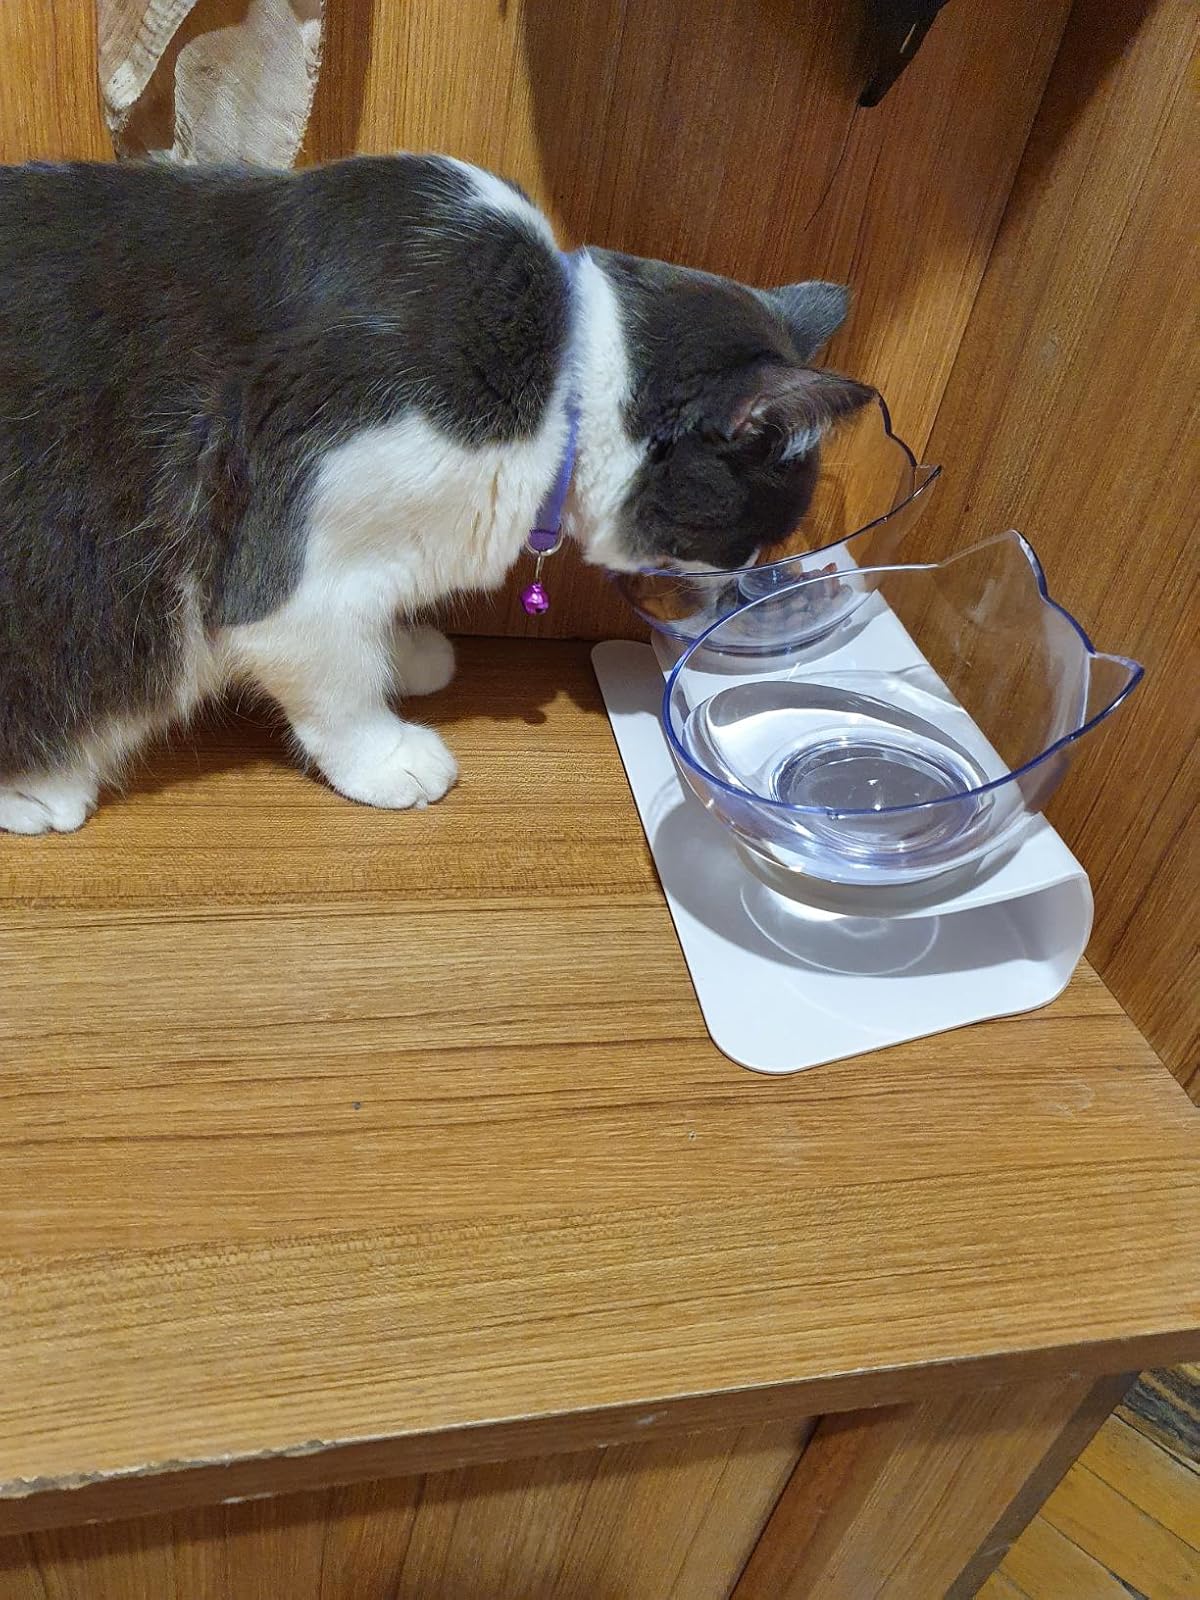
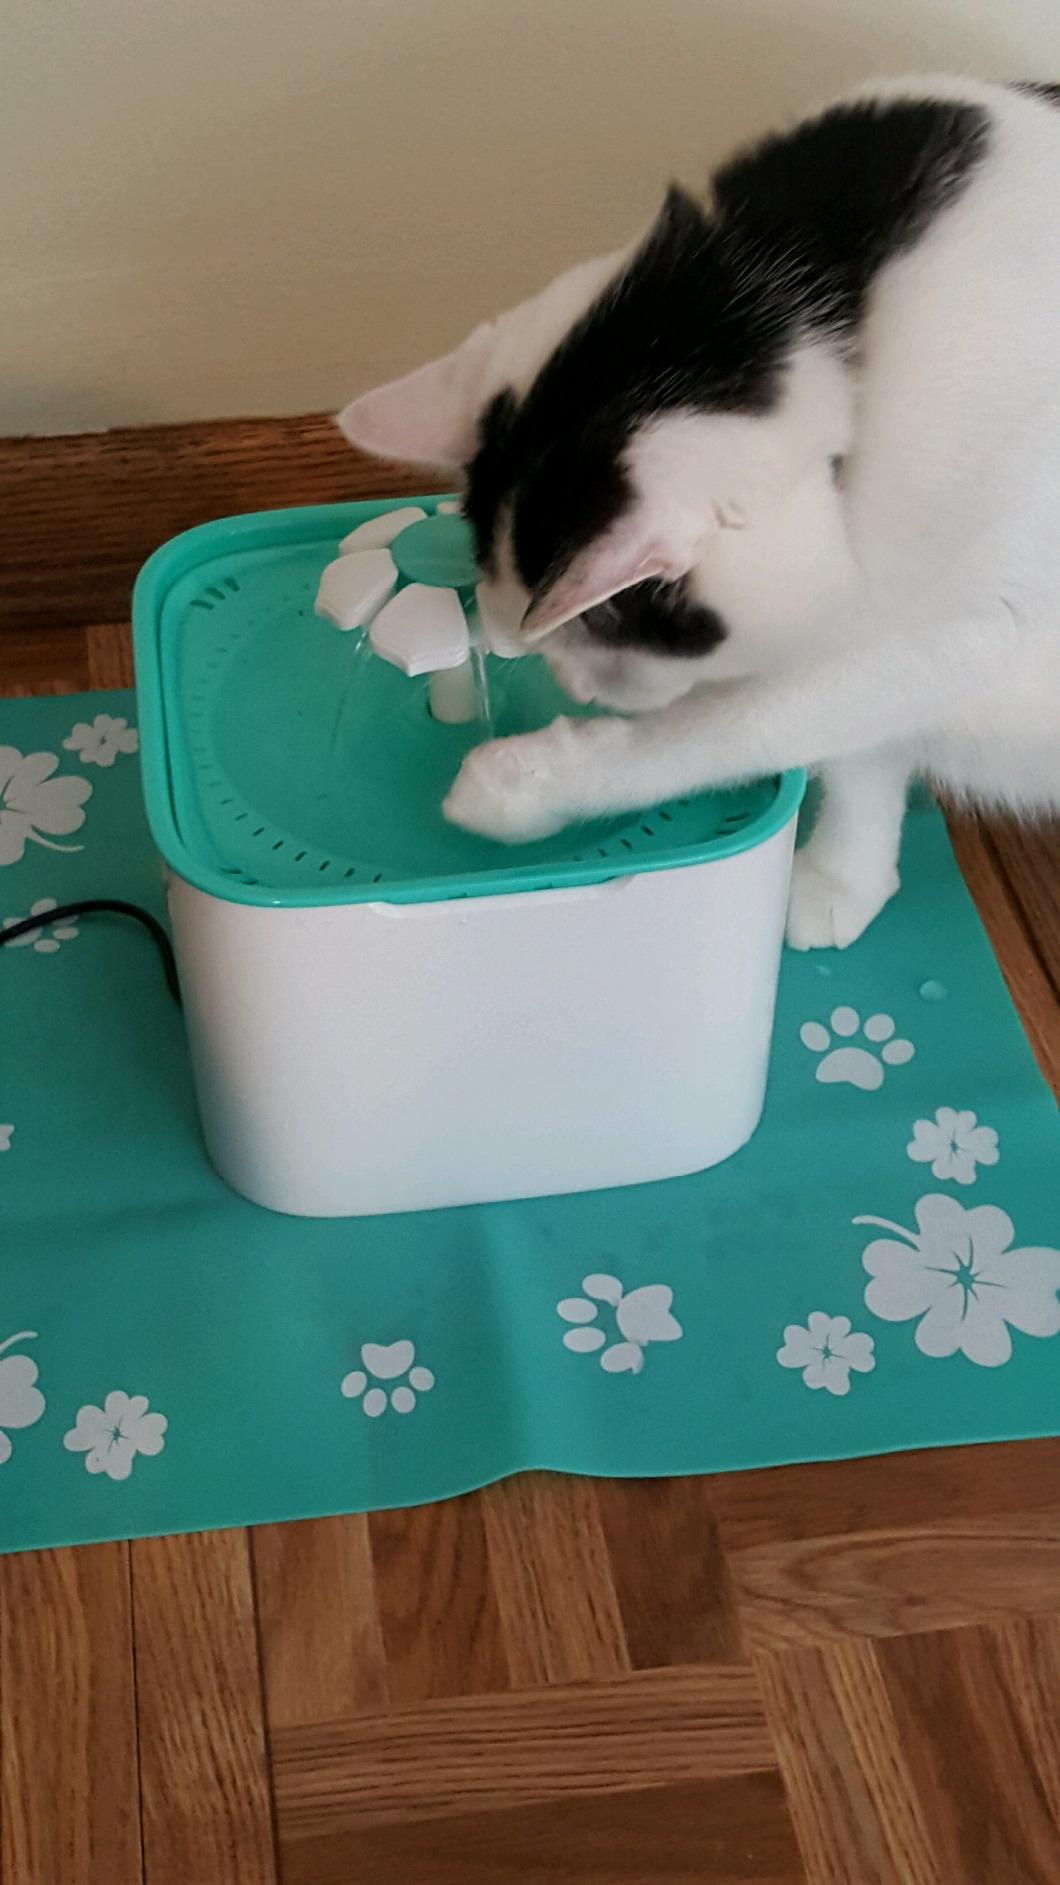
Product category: items_bowl
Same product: no